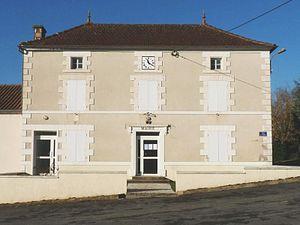
mairie de Luxé, Charente, France
Luxé est une commune du Sud-Ouest de la France, située dans le département de la Charente.